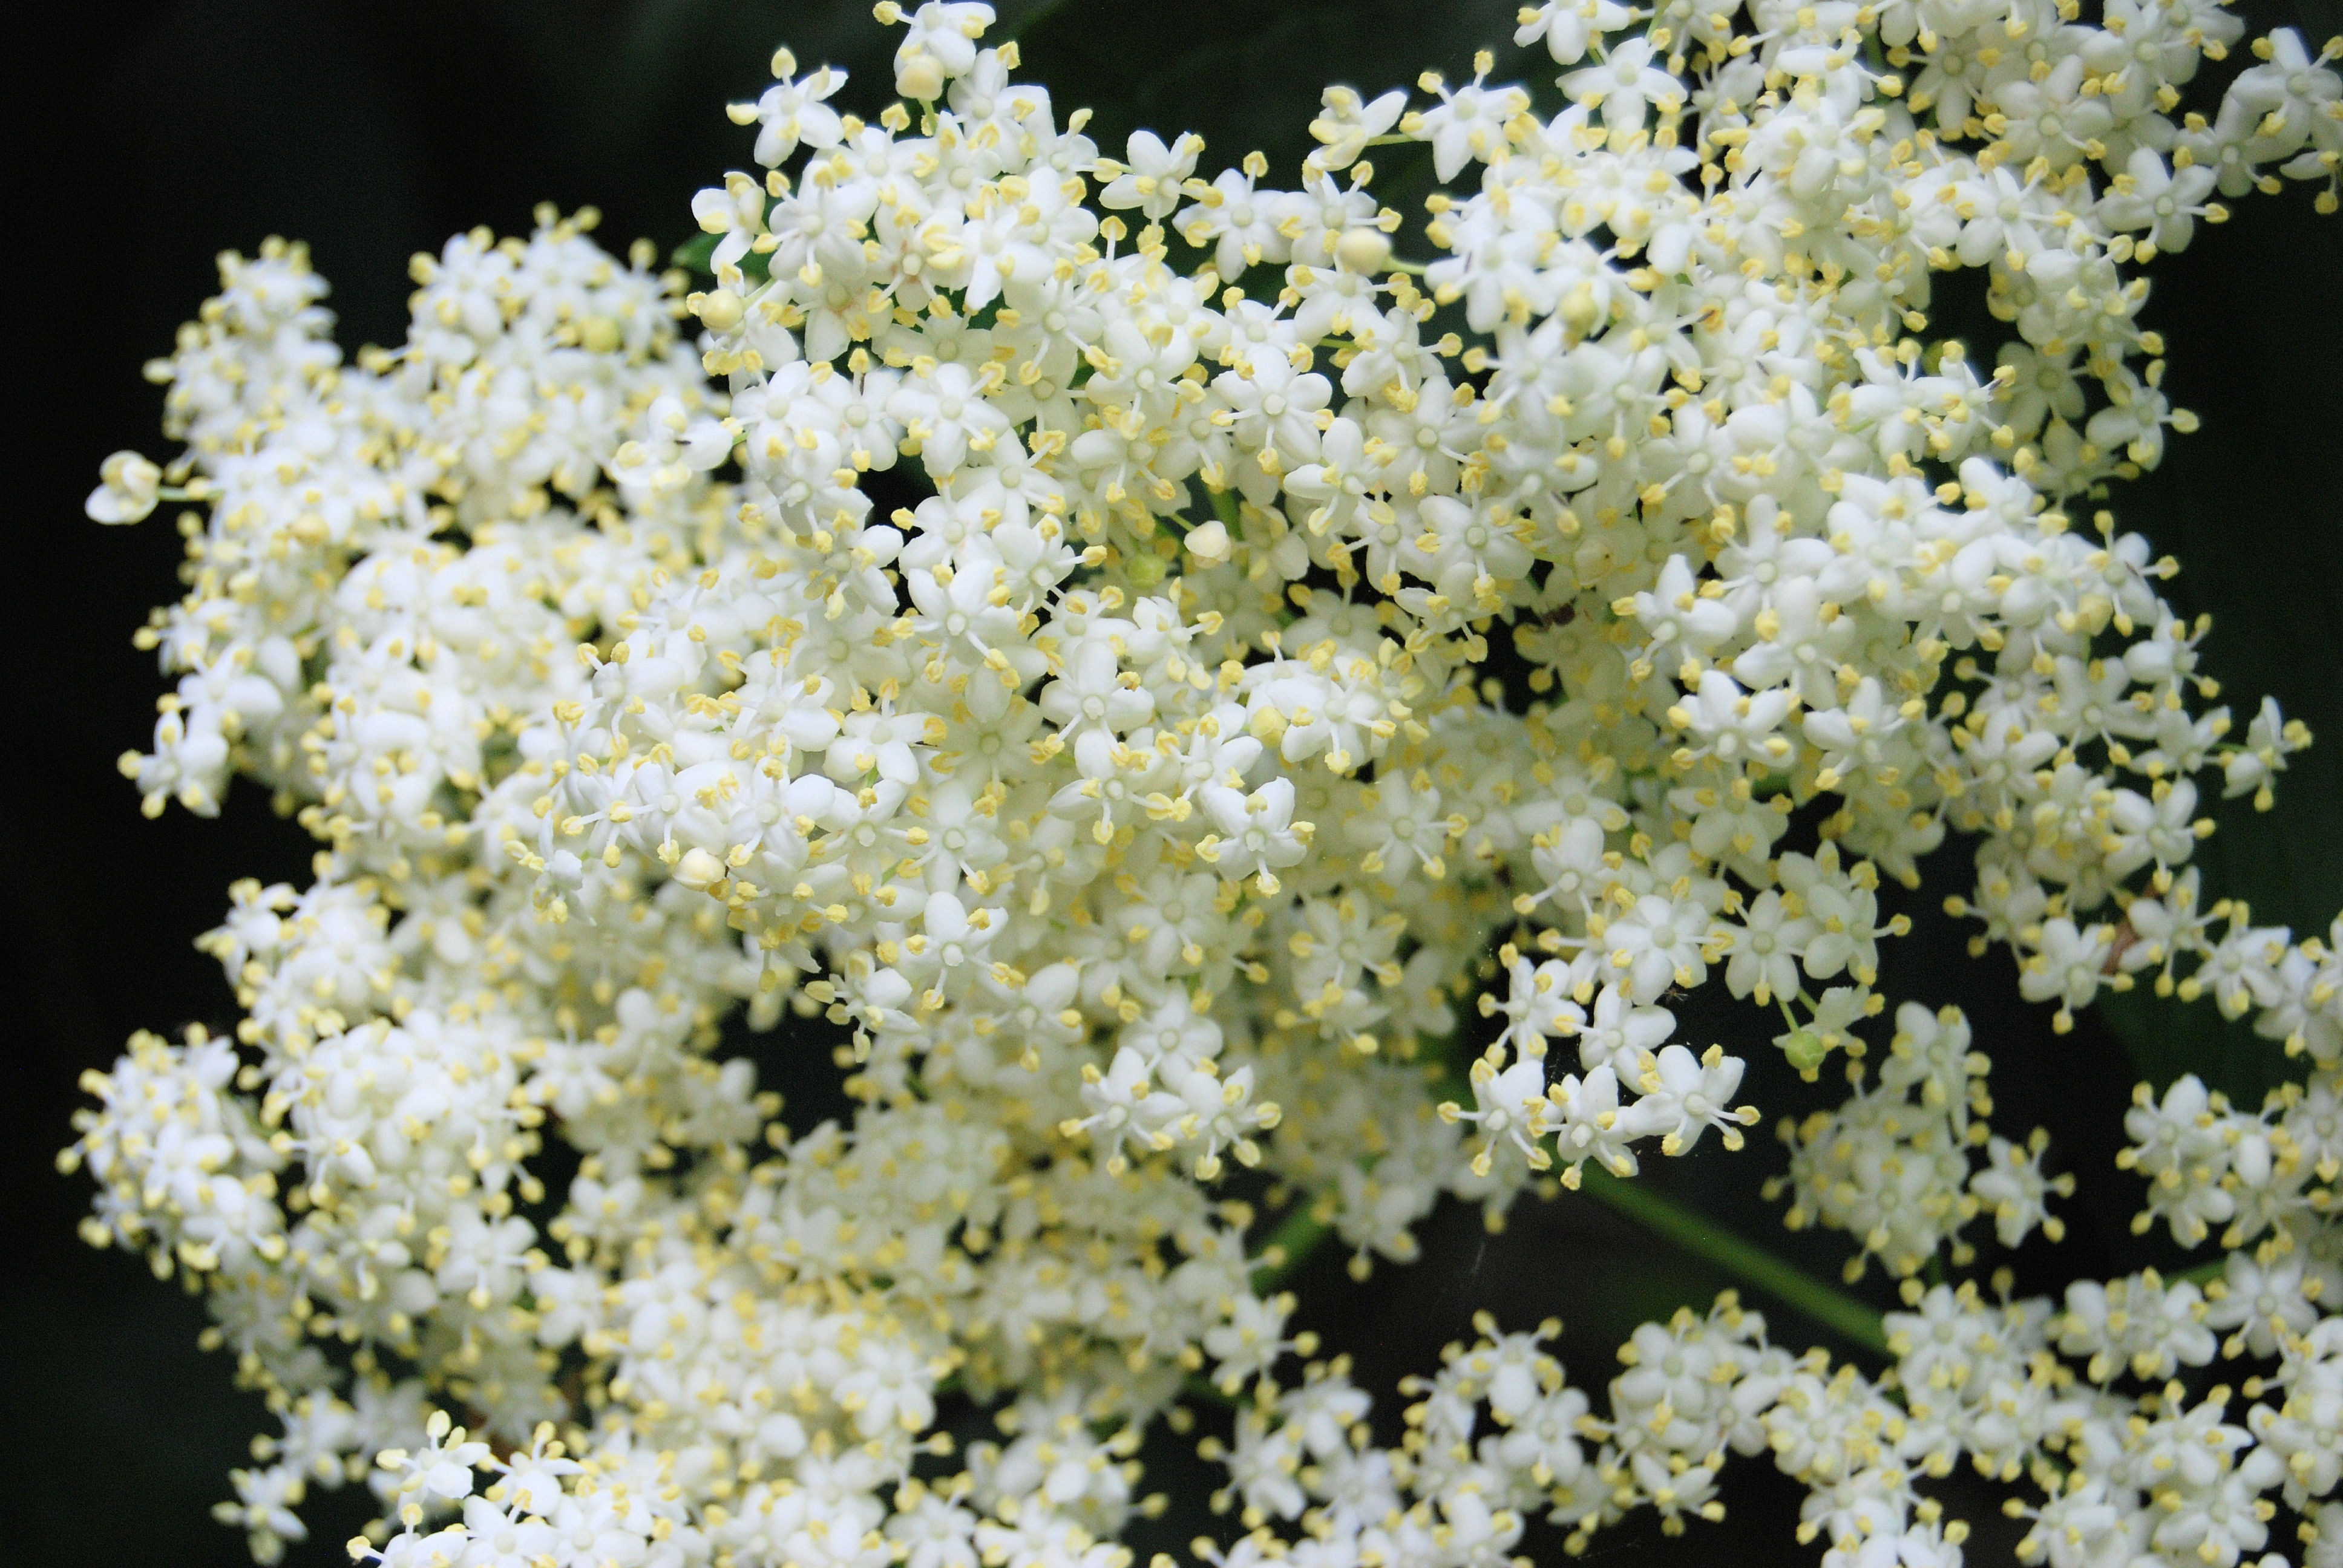
tree, branch, blossom, plant, flower, food, produce, plants, shrub, viburnum, common, meadowsweet, jasmine, flowering plant, elderberry, elderflower, sambucus, woody plant, land plant